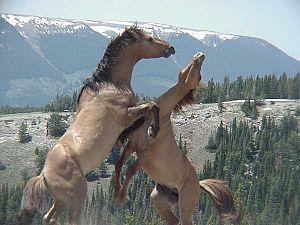
Un combat d'étalons peut survenir chez les chevaux à l'état sauvage, ou en liberté. Les jeunes étalons apprennent les codes sociaux précédant ces combats dès l'âge de deux ans. Ils maîtrisent leurs propres techniques de combat vers quatre ou cinq ans. Souvent précédé par un rituel impliquant la défécation sur le crottin de l'adversaire, le combat peut permettre d'établir des rapports de dominance sur un harem ou au sein d'un autre type de troupeau, menant parfois à la mort d'un des étalons.
Les Mustangs des monts Pryor sont un groupe de mustangs particulier, qui vit dans les Monts Pryor du Montana. Ils sont génétiquement très proches du cheval colonial espagnol.